Taos Inn

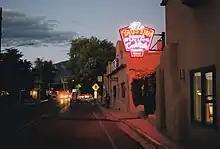
Taos Inn at dusk, shot on 35mm color film.

Taos Inn is home to Doc Martin's, a restaurant located in the former offices of Doc Martin. Doc Martin's has won 29 annual "Wine Spectator" "Awards of Excellence".